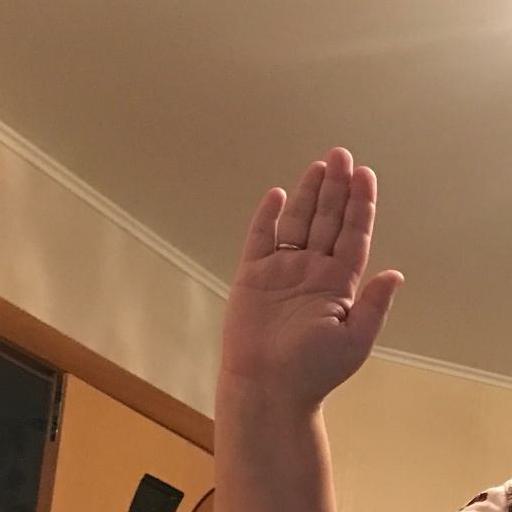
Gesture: stop